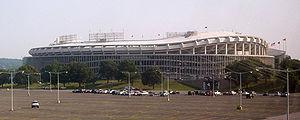
Le Robert F. Kennedy Memorial Stadium ou RFK Stadium est un stade omnisports qui sert principalement pour le baseball, le football américain et le soccer. Il est situé au bord de la rivière Anacostia à l'est du centre de Washington dans le District de Columbia aux États-Unis.